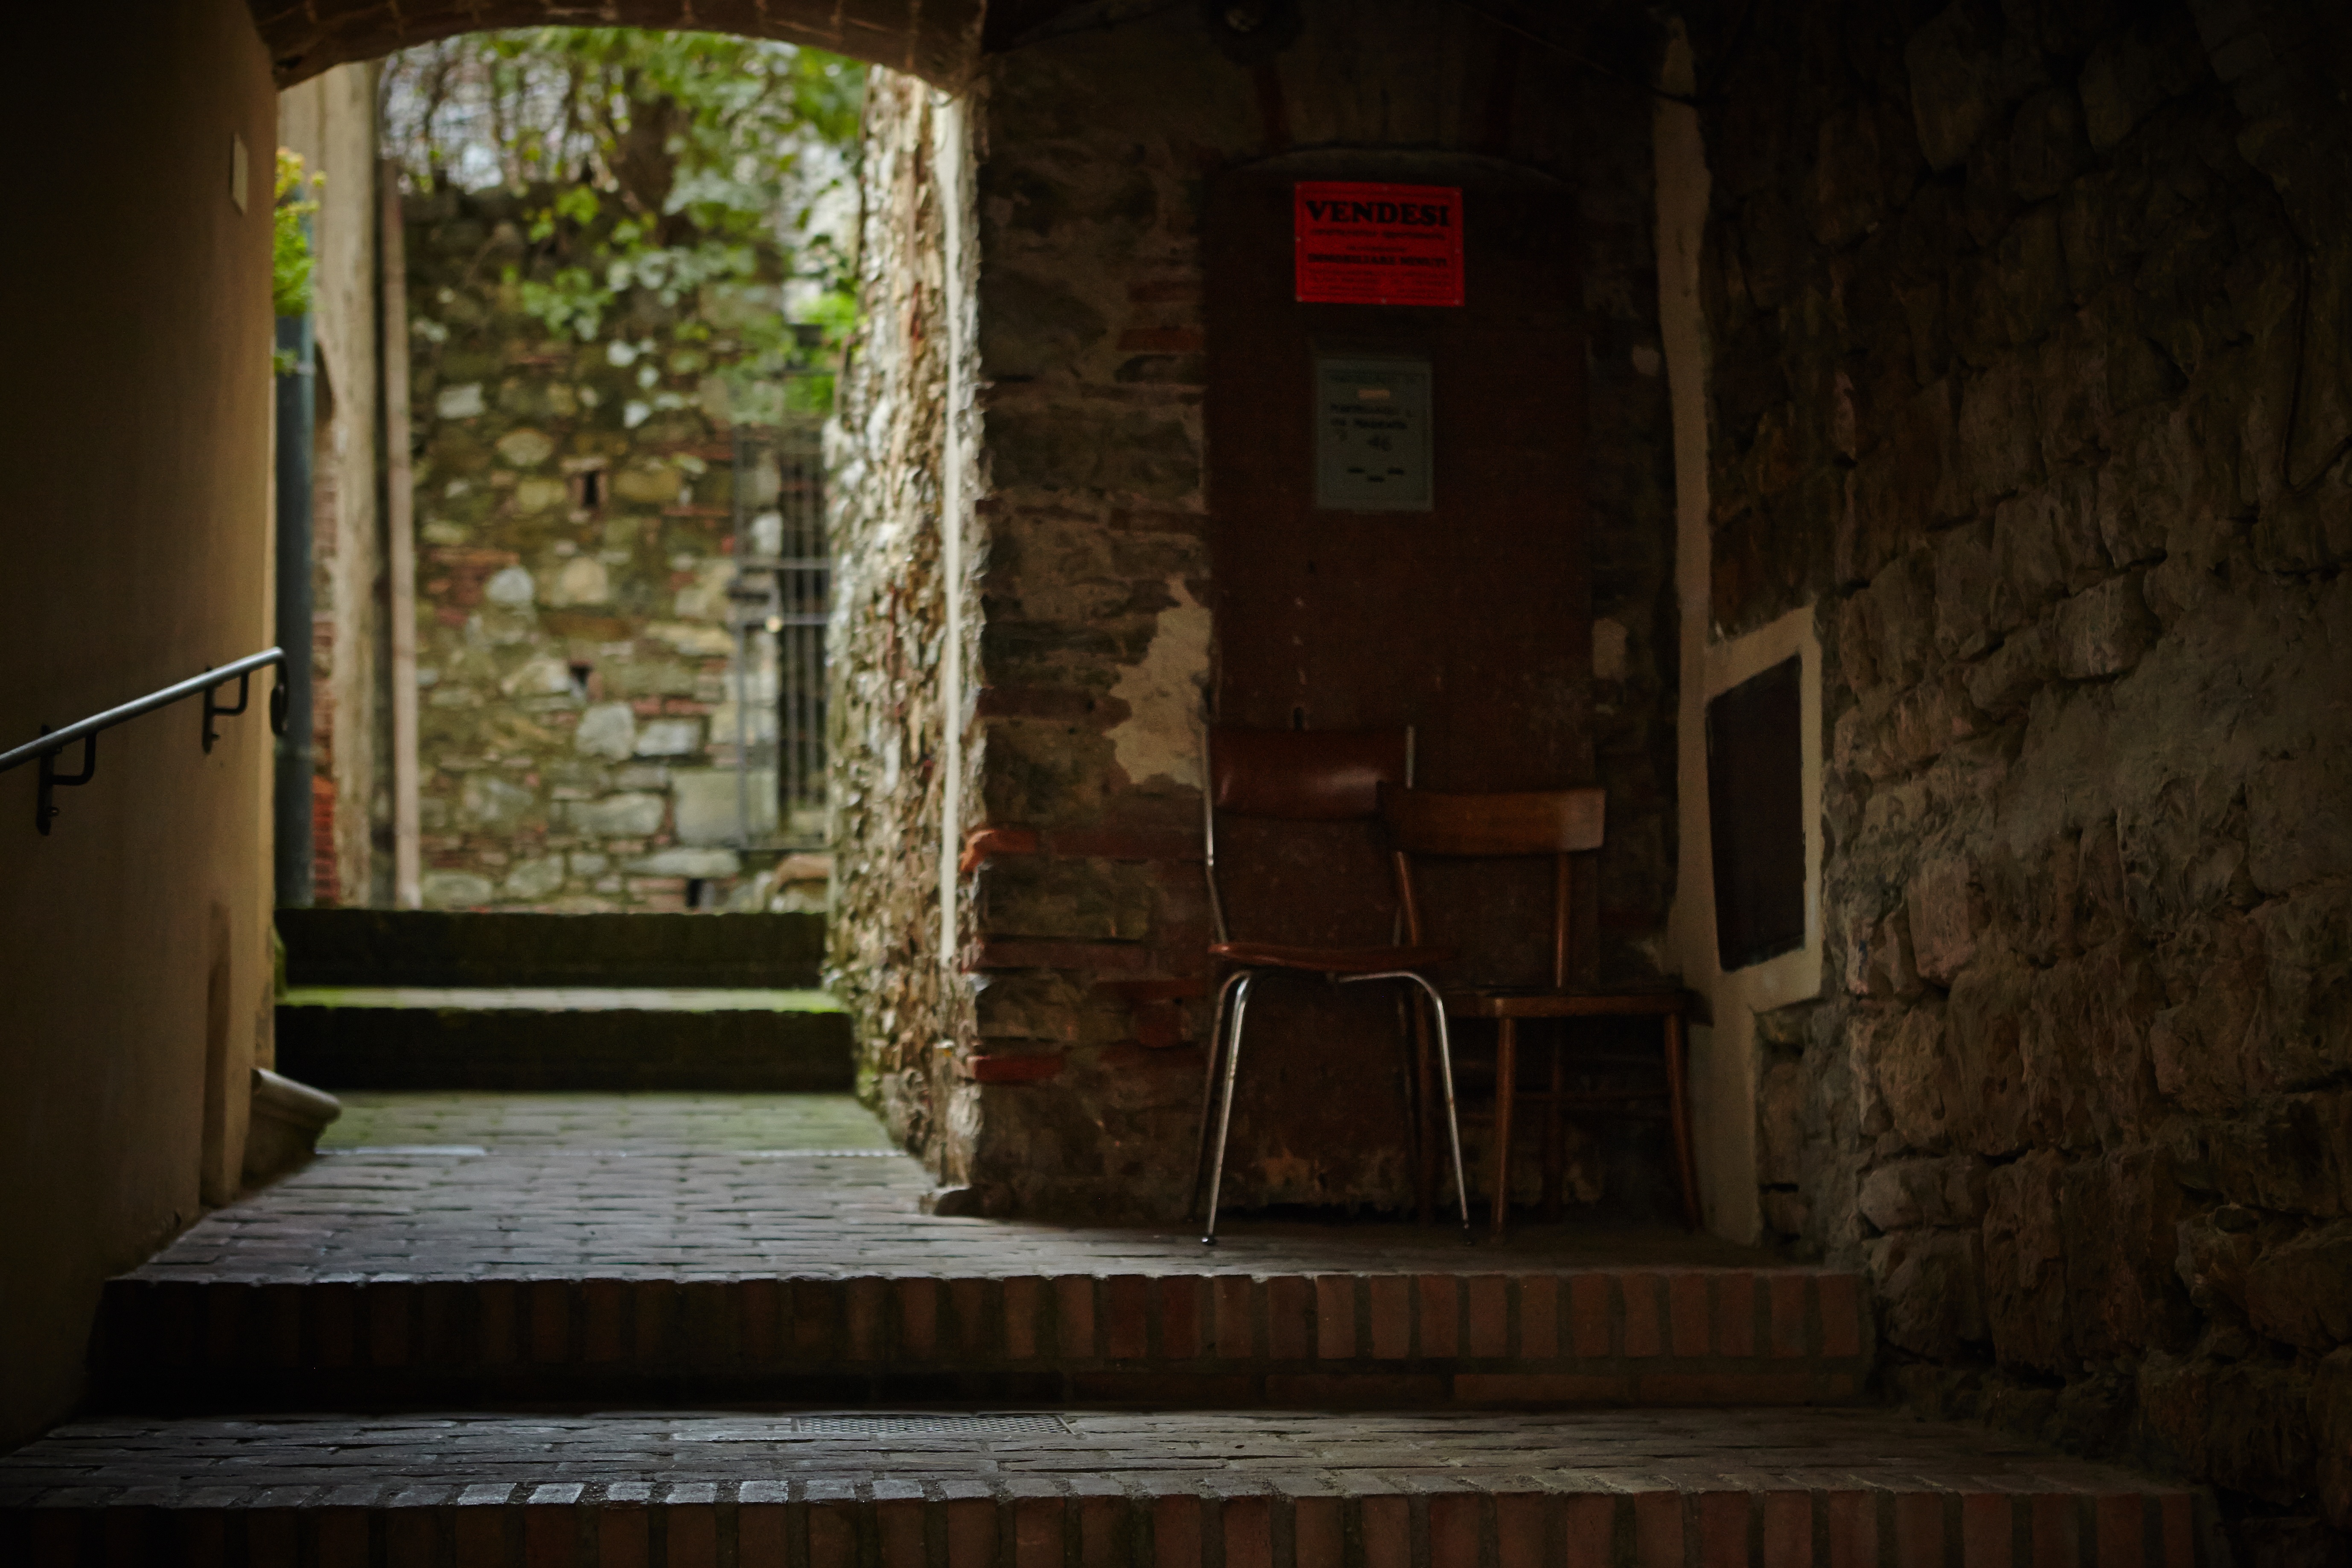
light, wood, house, alley, wall, cottage, darkness, lighting, interior design